Joker (character)

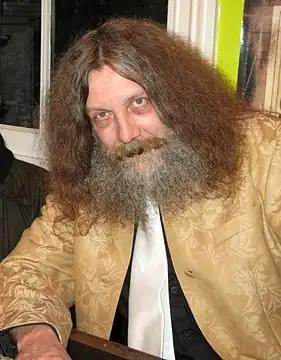
"The Killing Joke" author Alan Moore in 2008. The novel has been described as the greatest Joker story ever told.

"Batman: The Killing Joke" (1988) built on the Joker's 1951 origin story, portraying him as a failed comedian who participates in a robbery as the Red Hood to support his pregnant wife. Batman arrives to stop the robbery, provoking the terrified comedian into jumping into a vat of chemicals, which dyes his skin chalk-white, his hair green, and his lips bright red. His disfigurement, combined with the trauma of his wife's earlier accidental death, drives him insane, and results in the birth of the Joker. However, the Joker says that this story may not be true; he admits that he does not remember exactly what drove him insane, and says that he prefers his past to be "multiple choice". In this graphic novel, the Joker shoots and paralyzes Barbara Gordon, the former Batgirl, and tortures her father, Commissioner James "Jim" Gordon, to prove that it only takes "one bad day" to drive a normal man insane. After Batman rescues Gordon and subdues the Joker, he offers to rehabilitate his old foe and end their rivalry. Although the Joker refuses, he shows his appreciation by sharing a joke with Batman. Following the character's maiming of Barbara, she became a more important character in the DC Universe: the Oracle, a data gatherer and superhero informant, who has her revenge in "Birds of Prey" by shattering the Joker's teeth and destroying his smile.